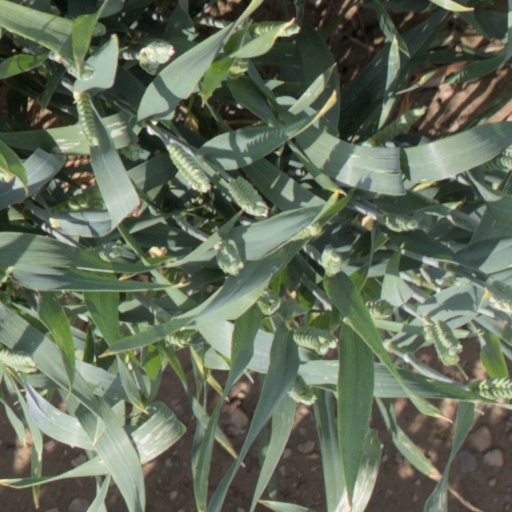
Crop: wheat